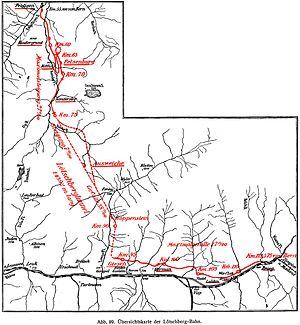
La ligne du Lötschberg est une ligne ferroviaire suisse qui relie le canton de Berne au canton du Valais. Son tracé, essentiellement montagneux, s'étend sur 74 kilomètres et emprunte le tunnel du Lötschberg dont la longueur est de 14 612 mètres. La gestion de la ligne est assurée par la société BLS.
Le tunnel du Lötschberg est un tunnel ferroviaire qui relie Kandersteg au nord à Goppenstein au sud. Il est situé sur la ligne de faîte entre Frutigen et Brigue. Long de 14,612 km, il permet le transport de voyageurs, d'automobiles et de marchandises. La mise en service officielle a eu lieu le 15 juillet 1913.